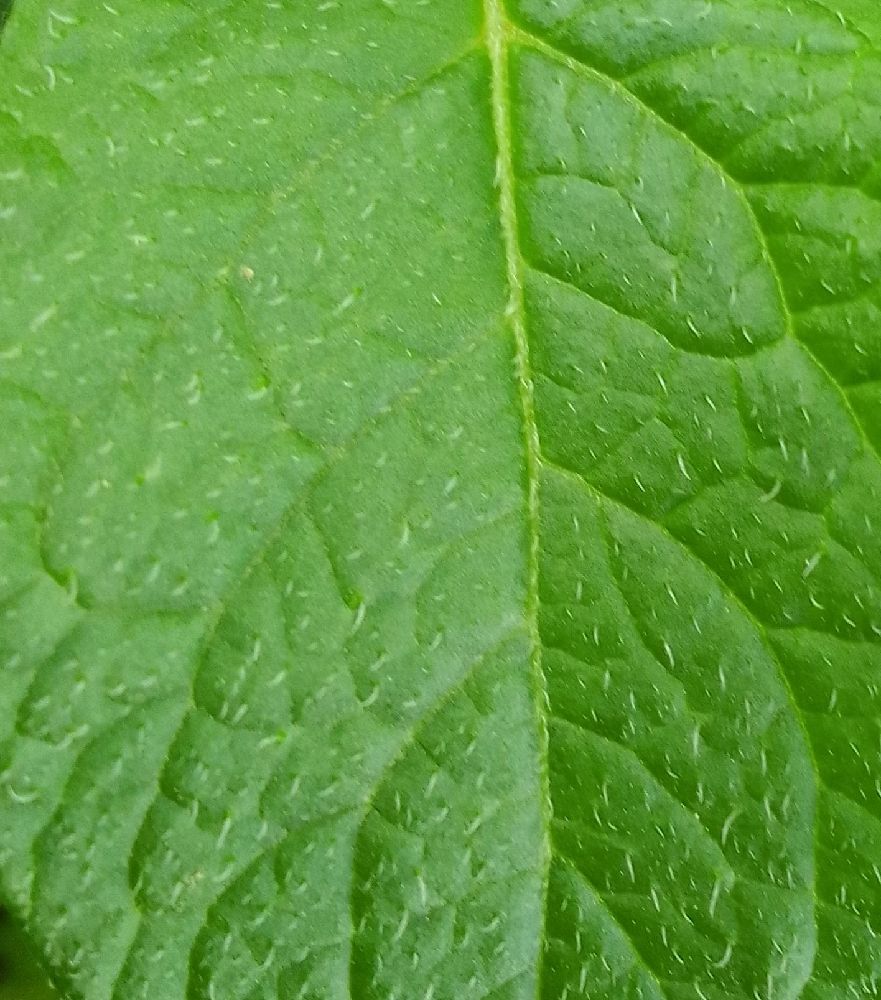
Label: Healthy